Aegis of Earth: Protonovus Assault

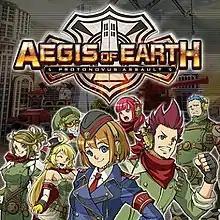

is a 2015 real-time tactics video game developed and published by Acquire in Japan, with a western release by Aksys Games (North America) and PQube (Europe) coming the following year.